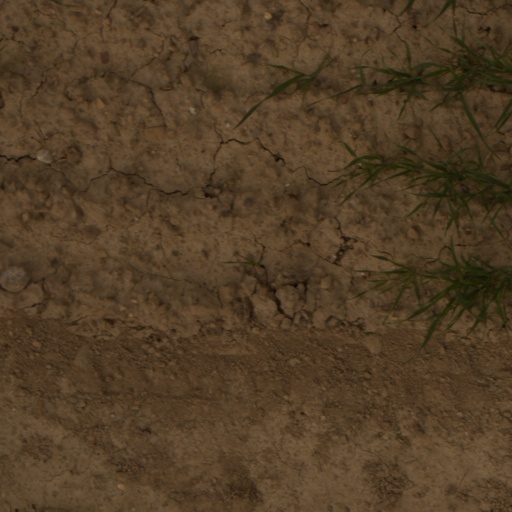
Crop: wheat